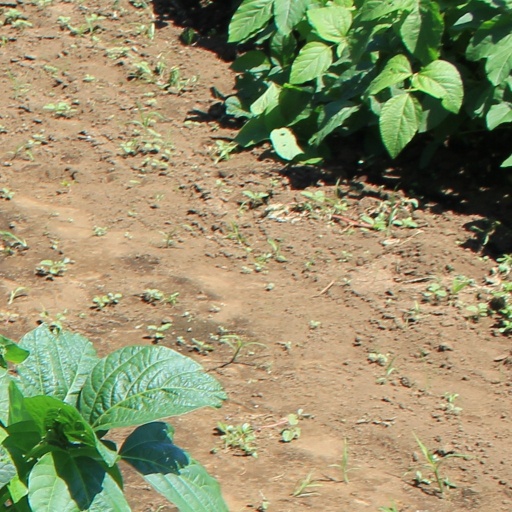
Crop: soybean